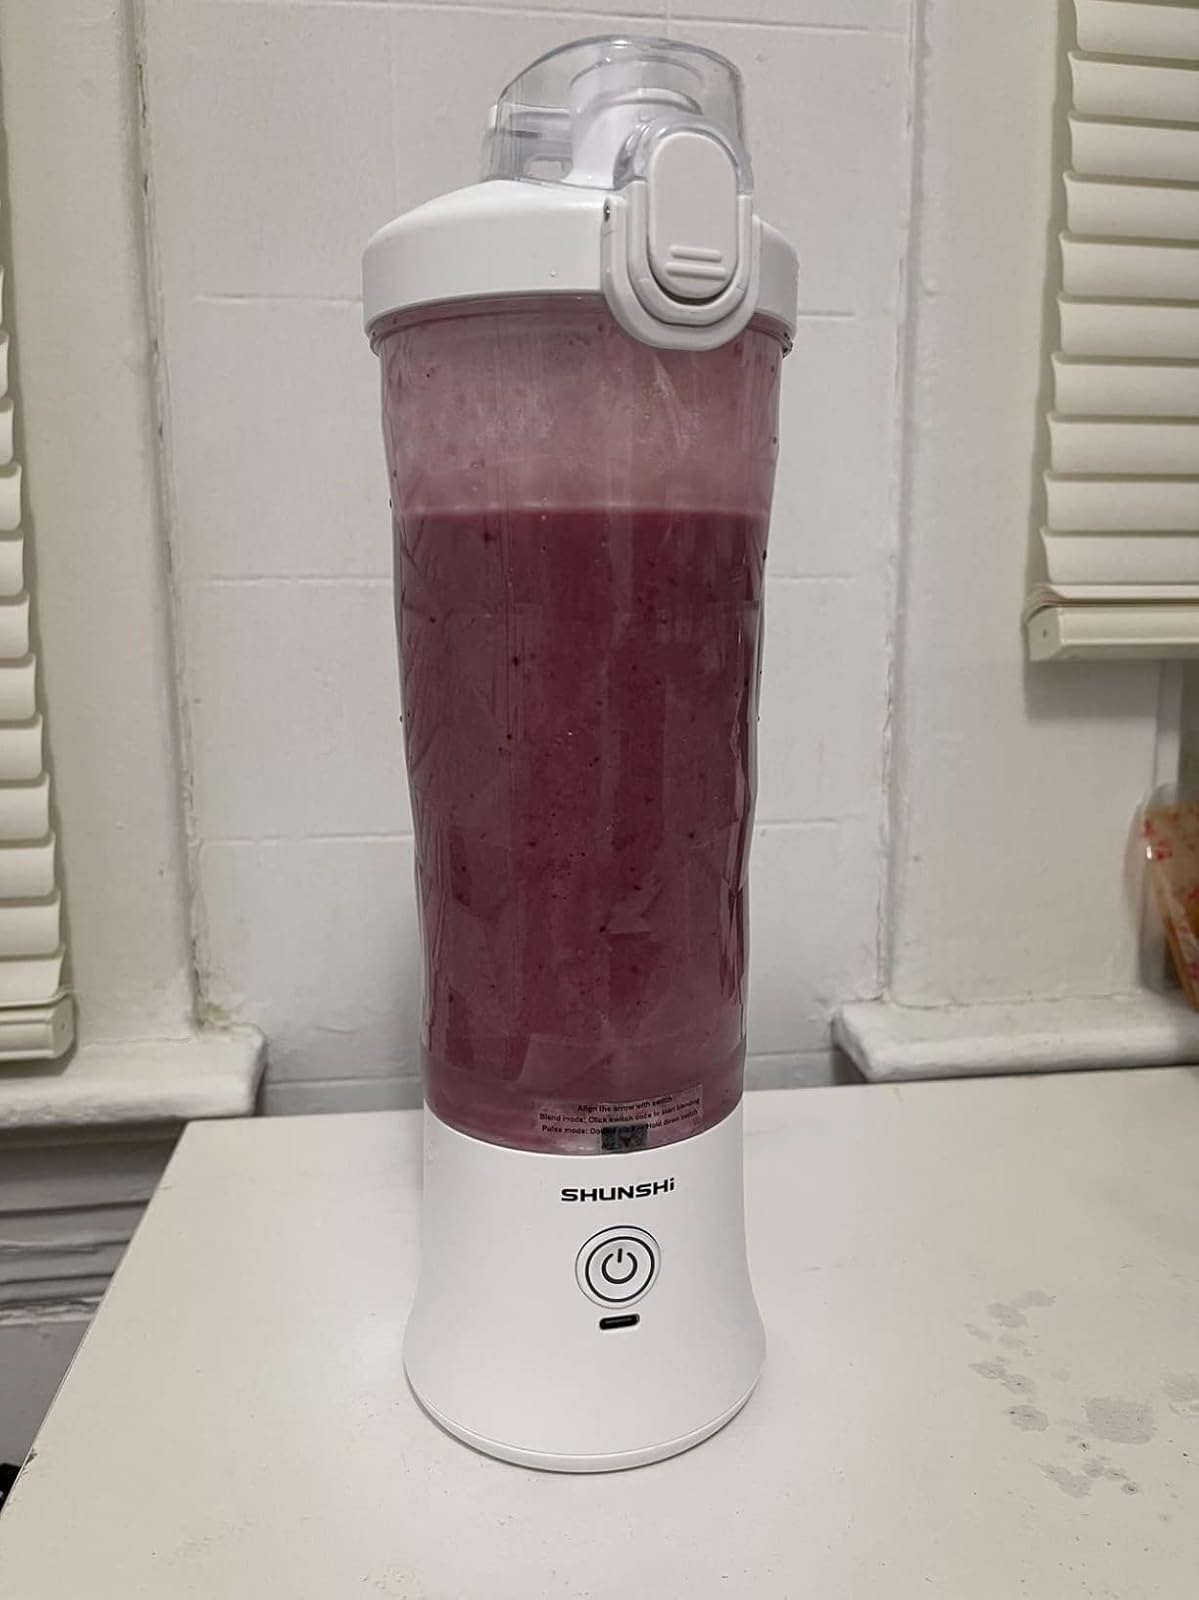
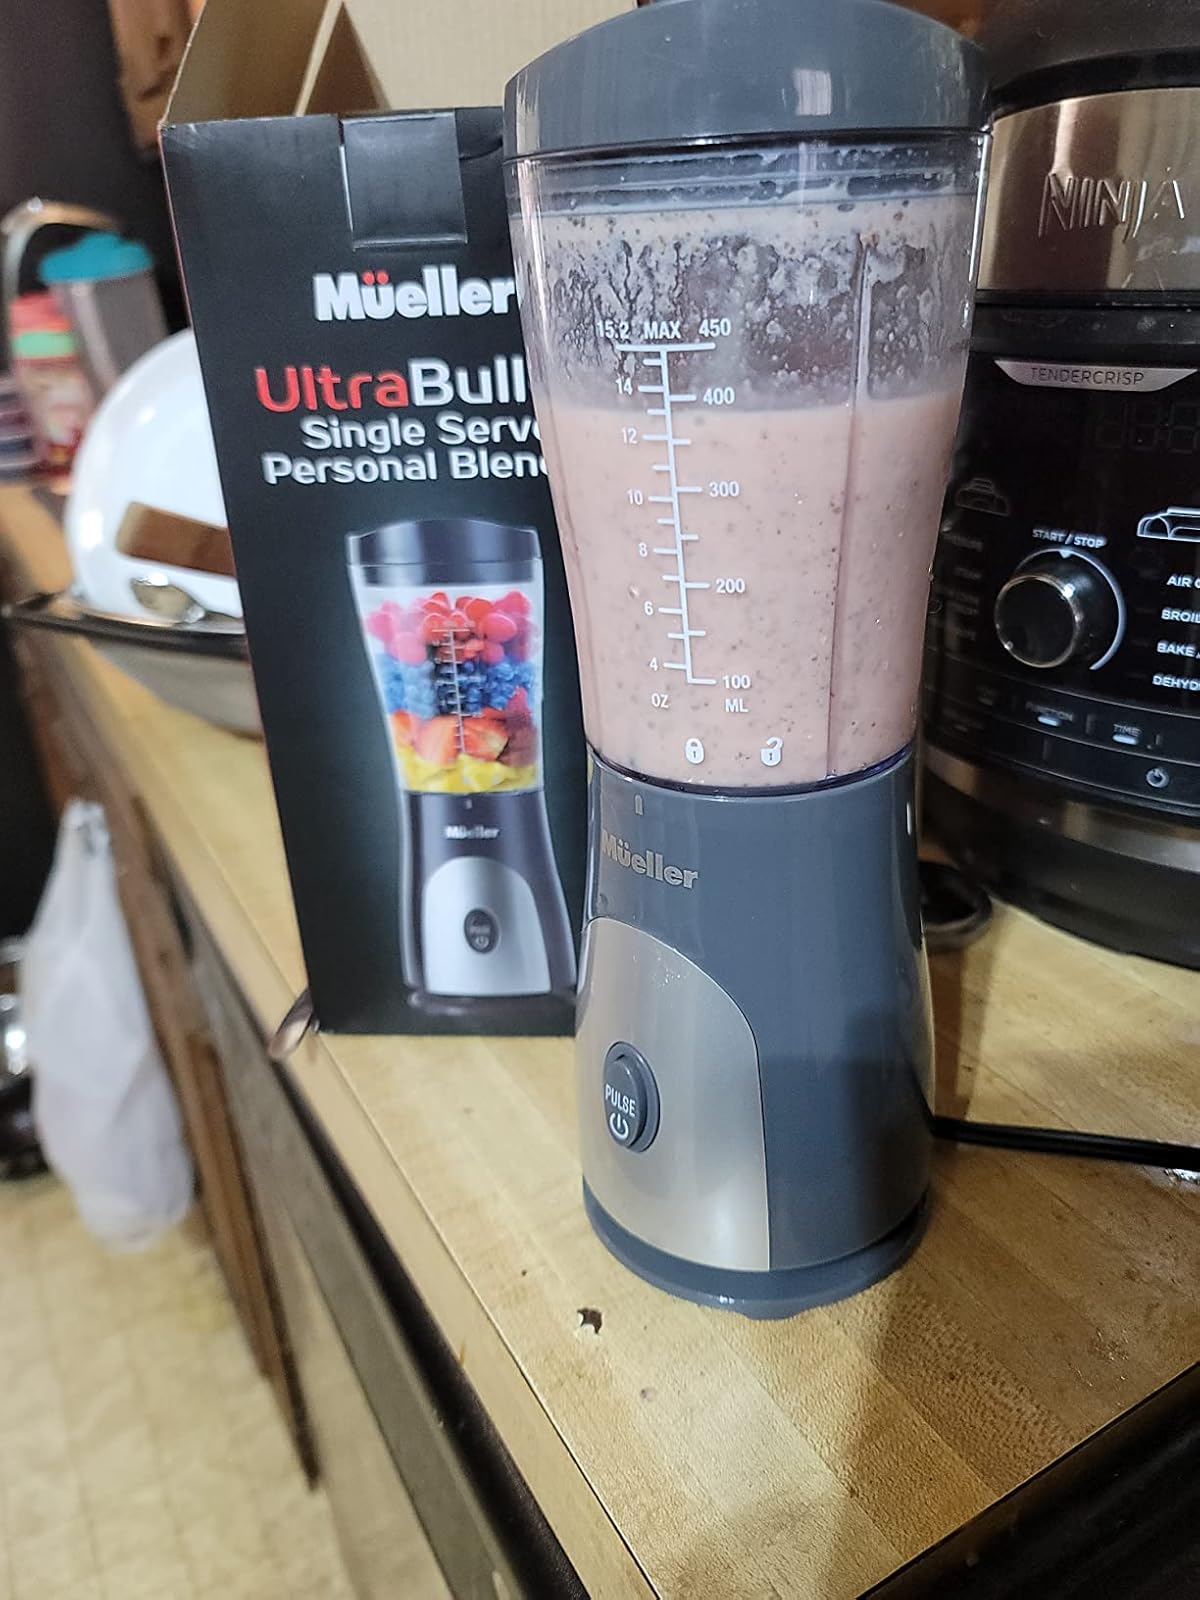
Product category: items_blender
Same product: no